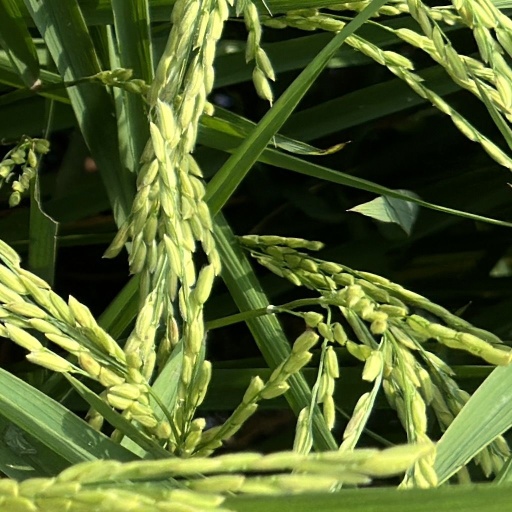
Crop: rice